Antri Christoforou

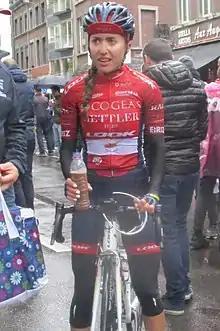
Christoforou in 2019

Andria "Antri" Christoforou (born 2 April 1992) is a Cypriot professional racing cyclist, who currently rides for UCI Women's WorldTeam . She has been the National Champion for Cyprus in the road race ten tines and in the individual time trial eight times. She was selected to represent Cyprus at the 2016 Summer Olympics. She qualified to represent Cyprus at the 2020 Summer Olympics in the women's road race.